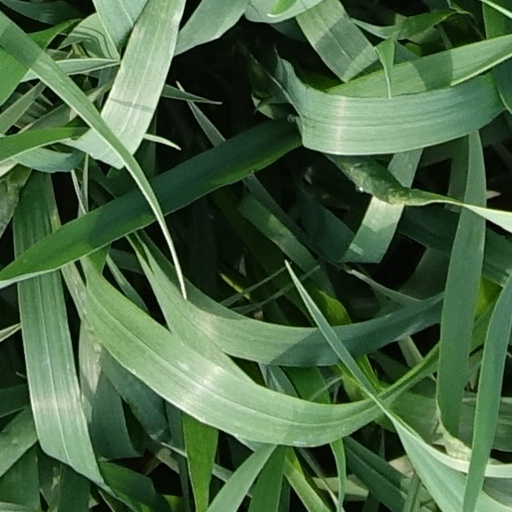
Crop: wheat